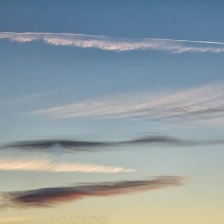
Cloud type: Nimbostratus